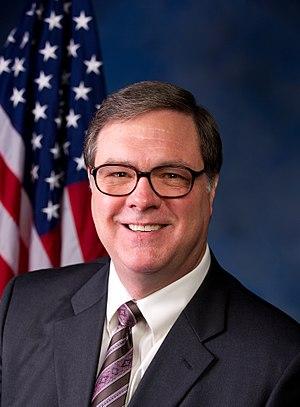
Dennis L. Heck, né le 29 juillet 1952 à Vancouver, est un homme politique américain, élu démocrate du Washington à la Chambre des représentants des États-Unis depuis 2013.